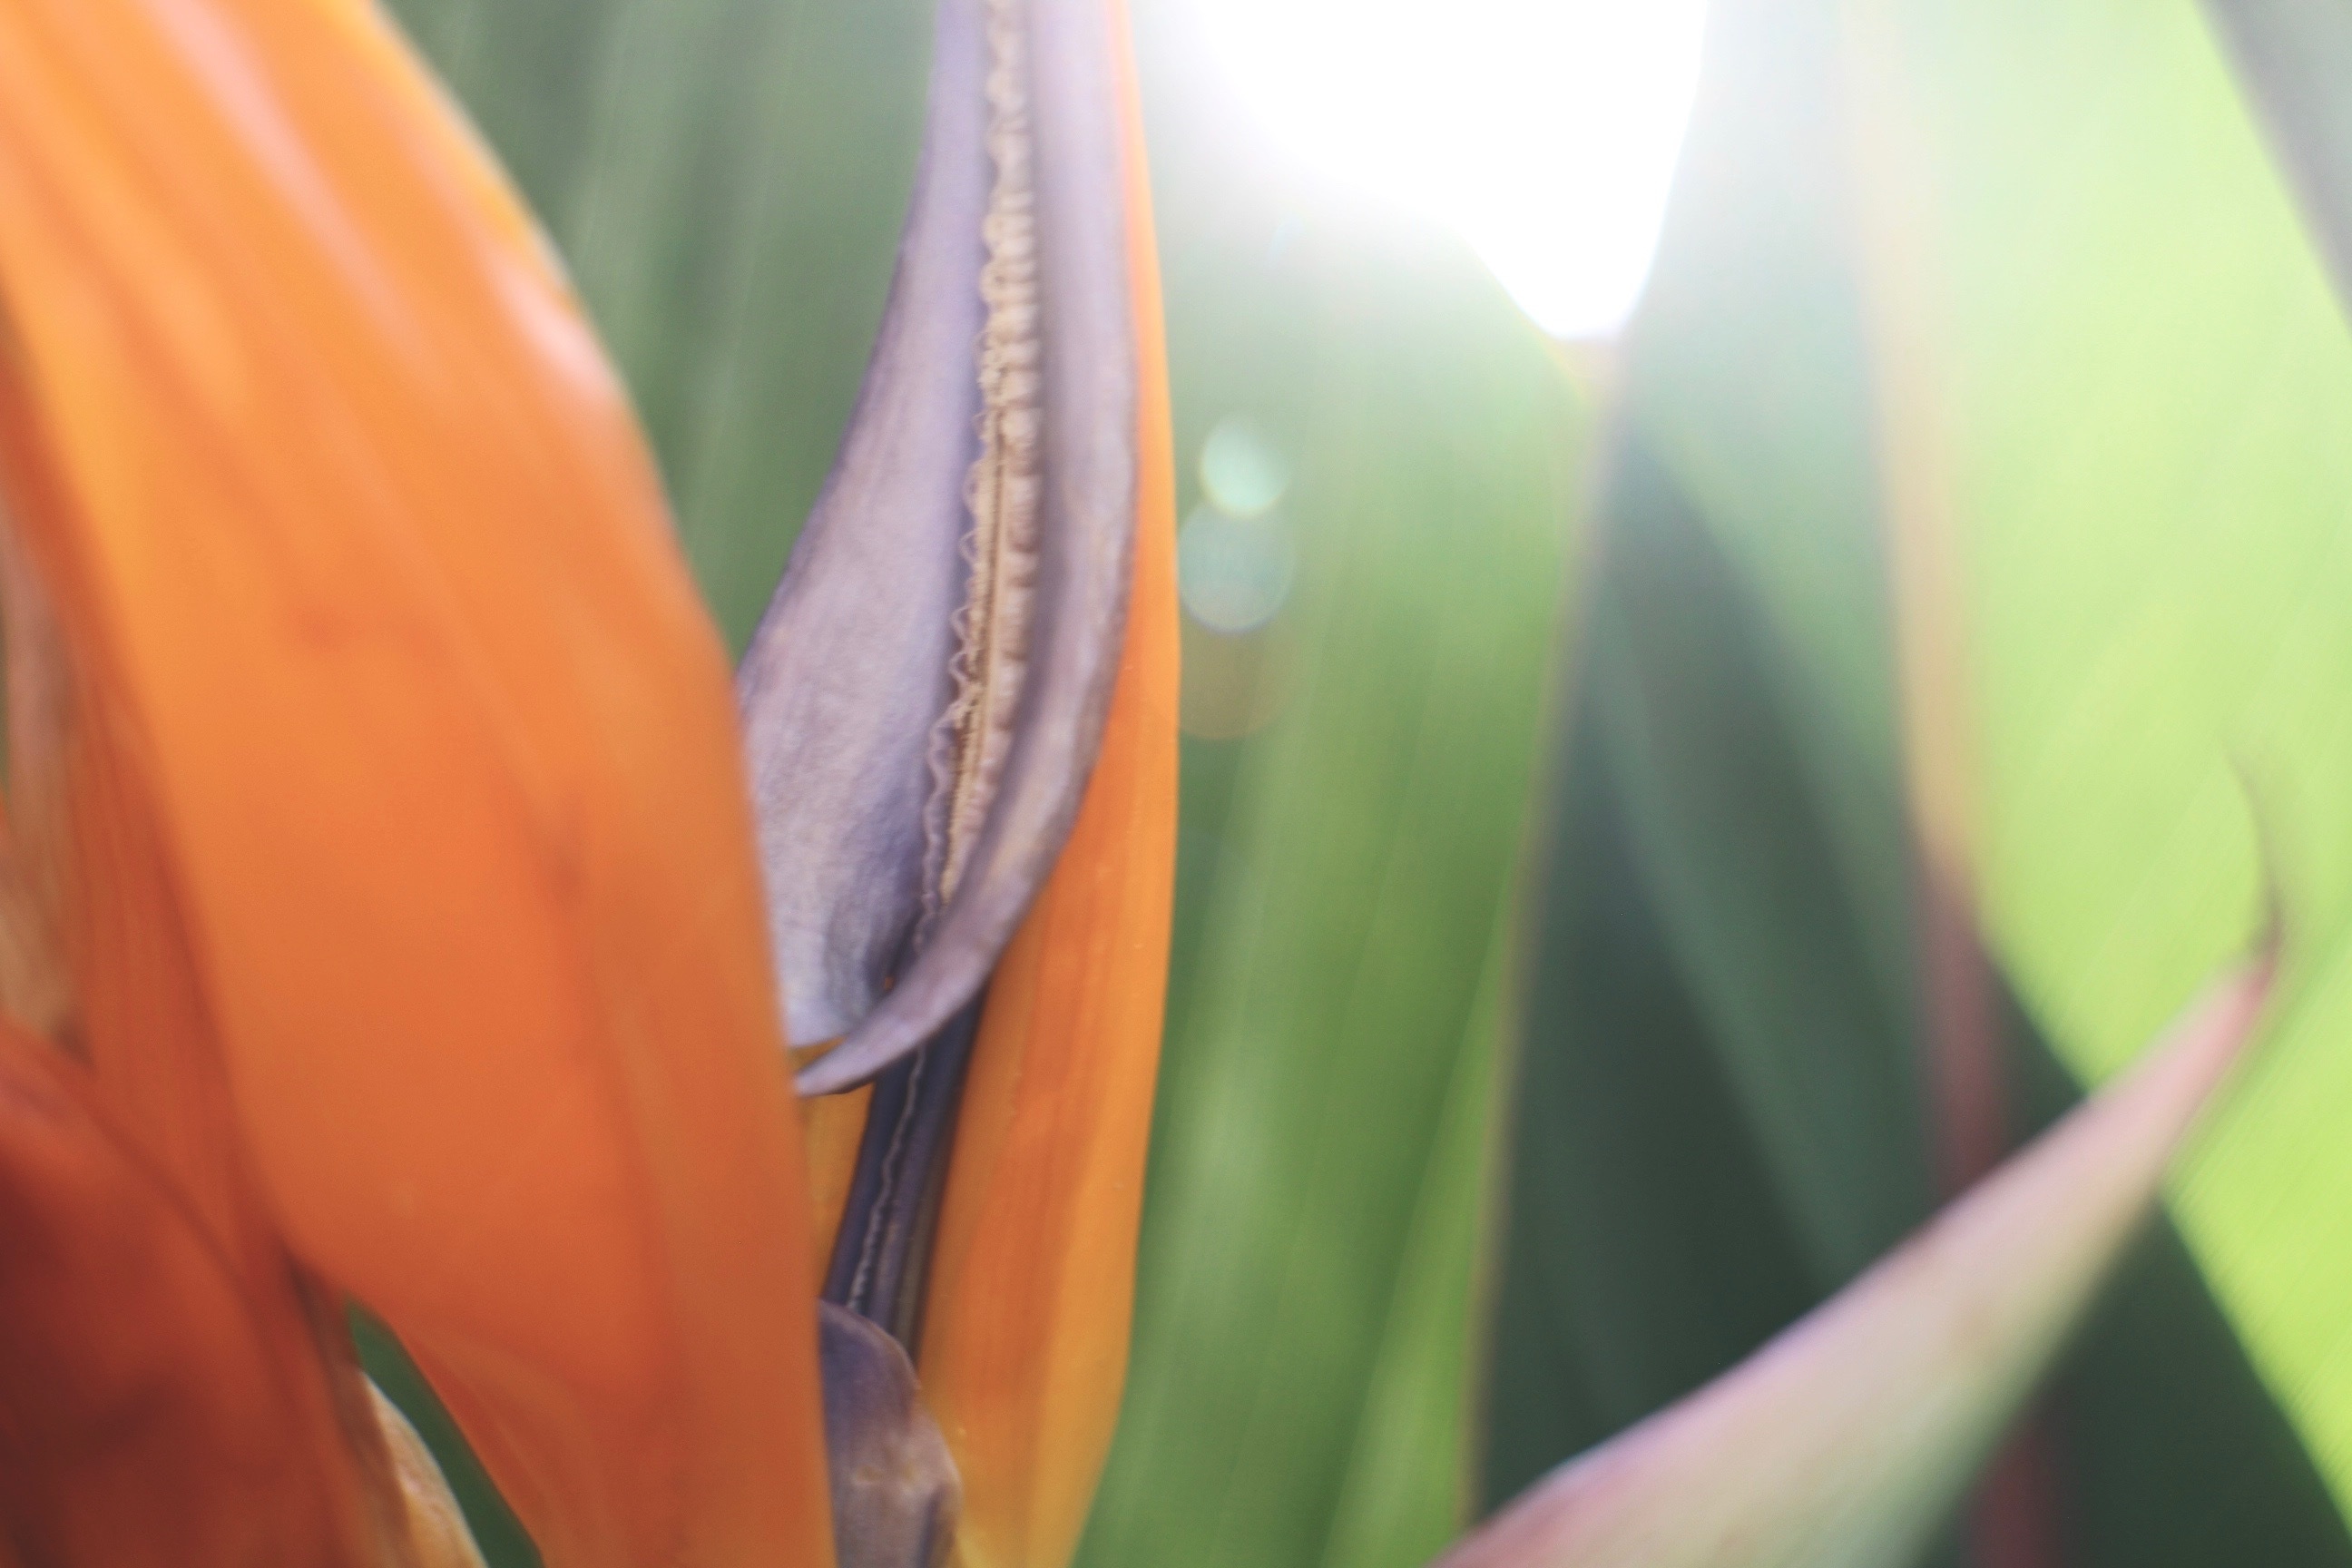
grass, plant, photography, sunlight, leaf, flower, petal, green, color, yellow, flora, close up, macro photography, plant stem